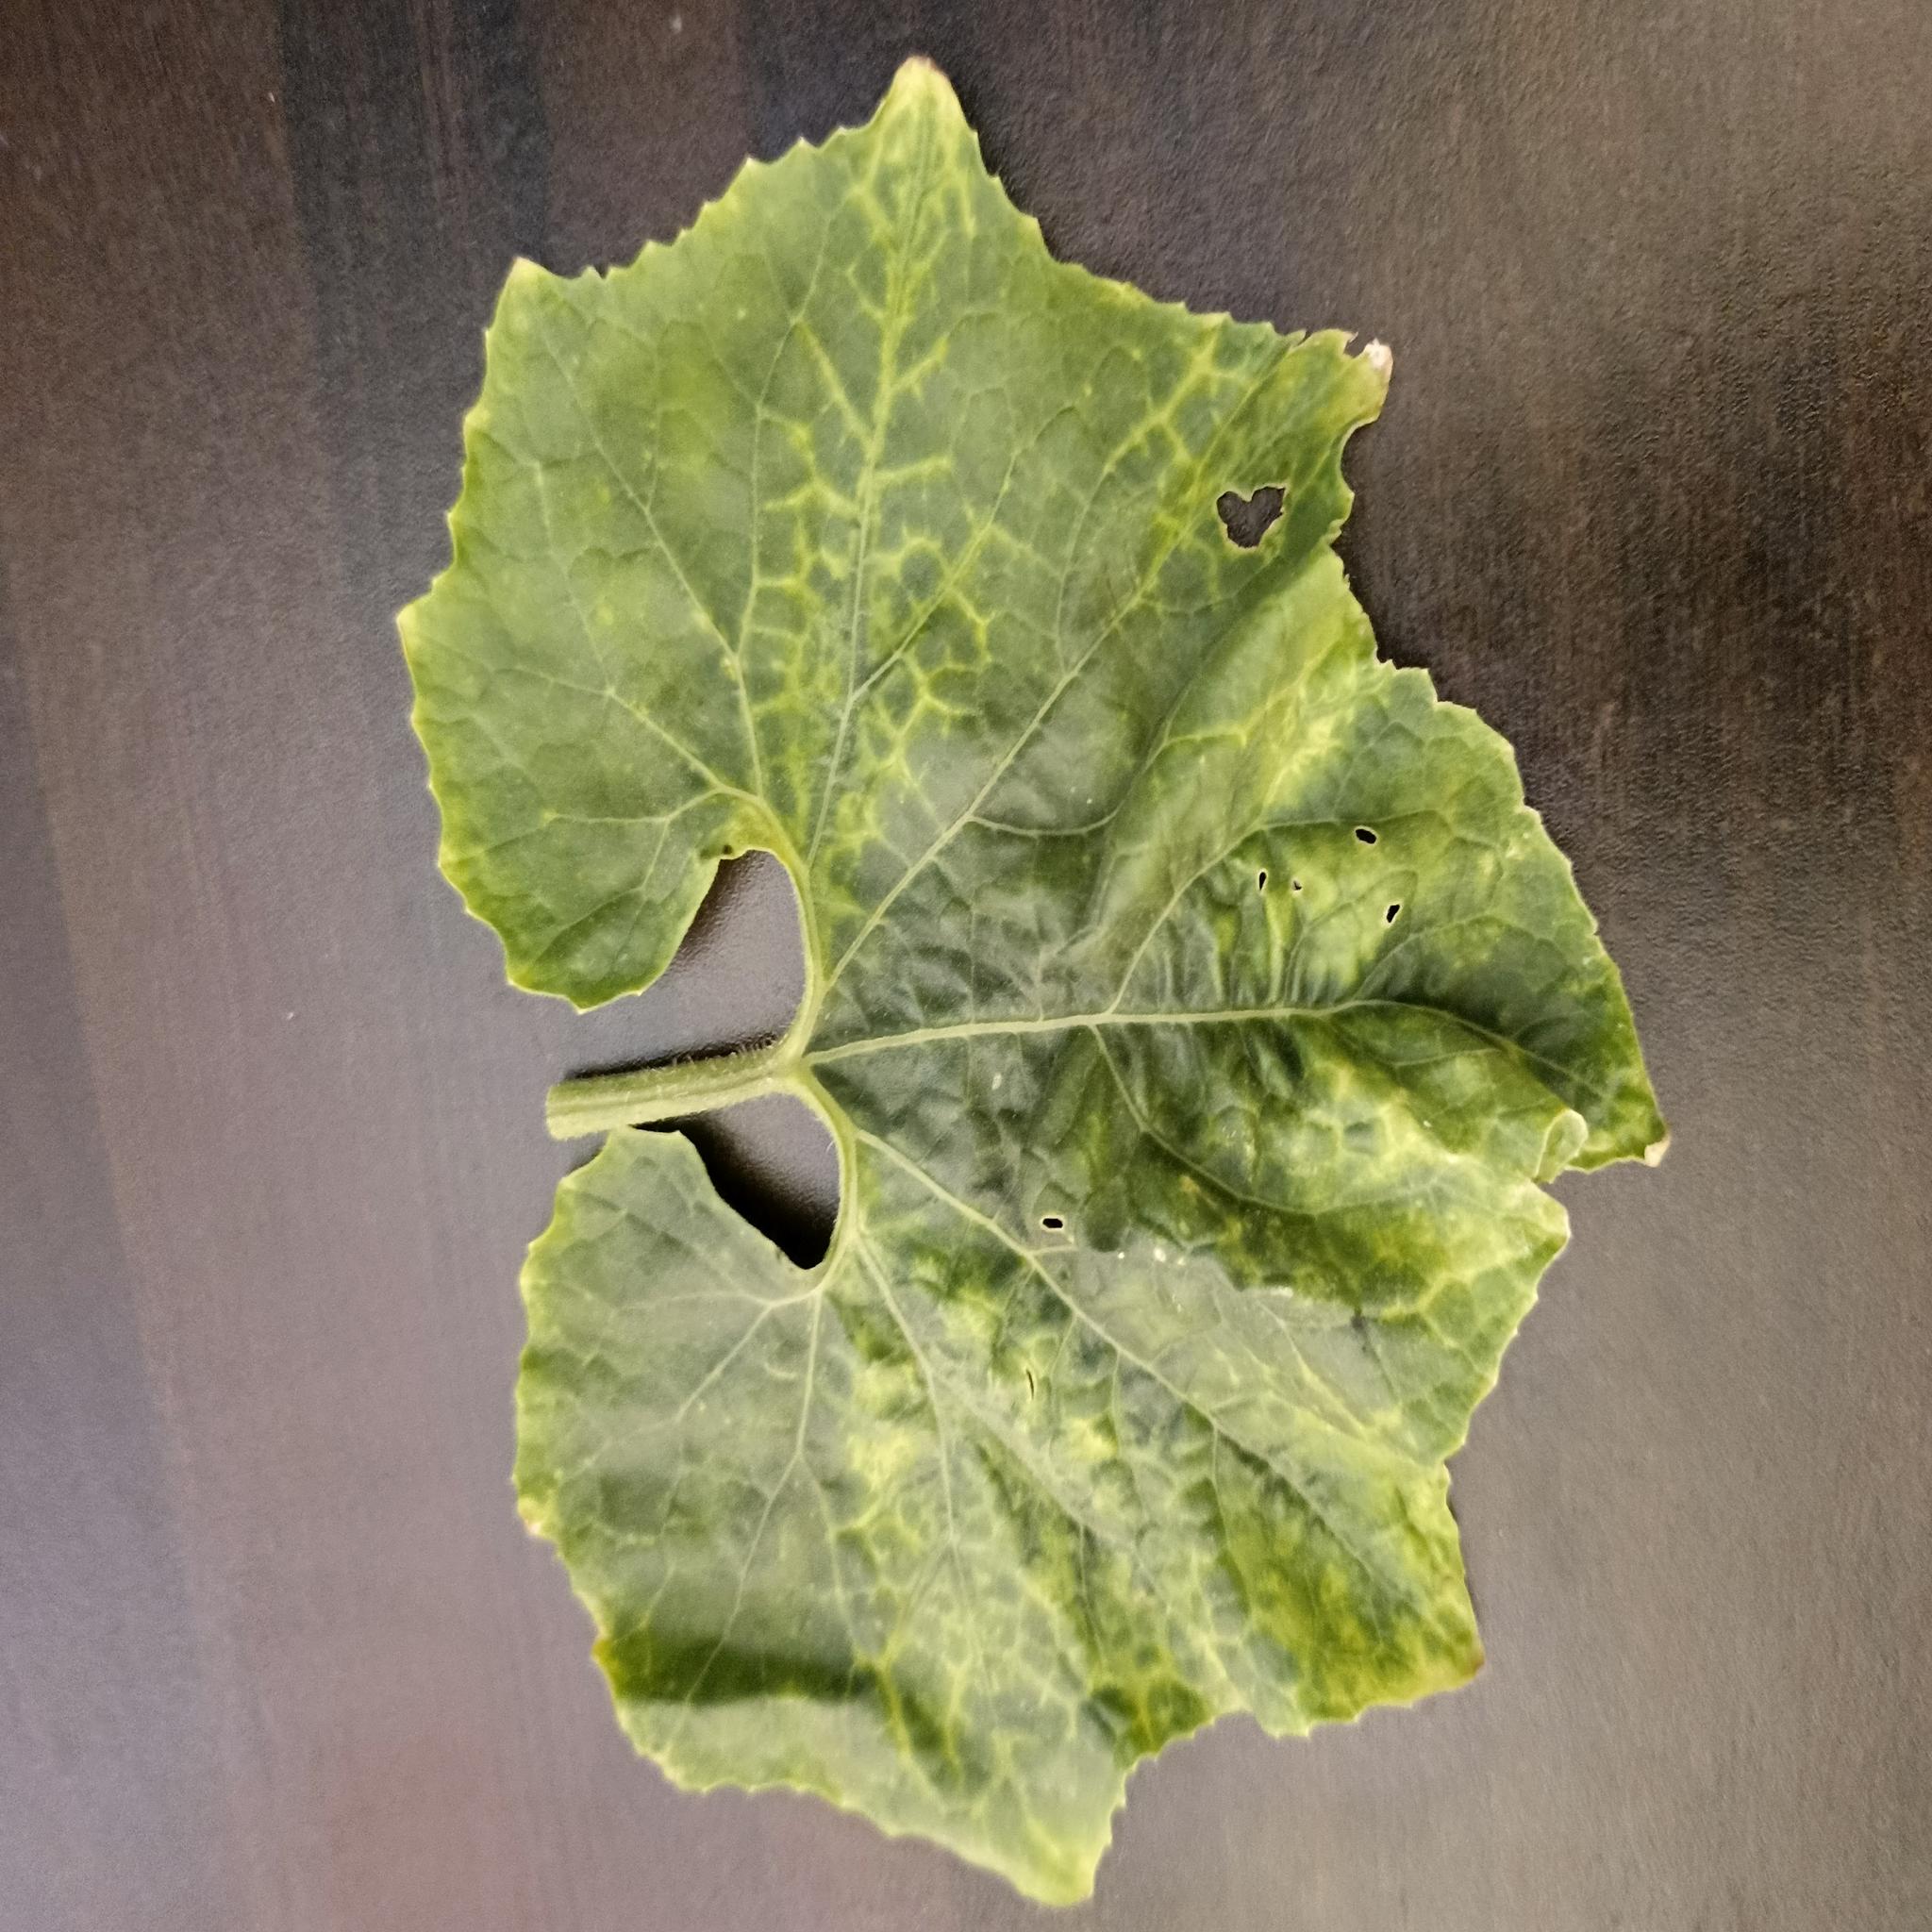
Label: Downy mildew